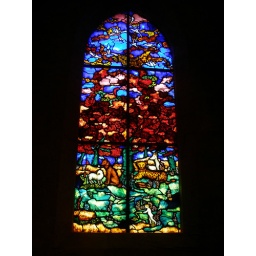
Stained glass window in the Cathedral at Magalas